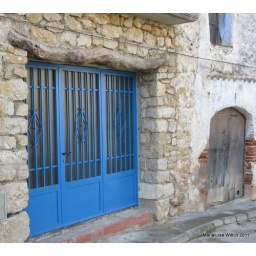
blue door in Cervera del Maestre